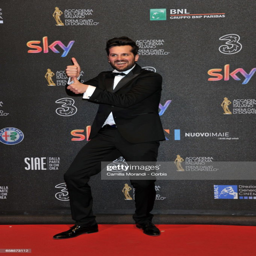
person walks the red carpet of the 61 .